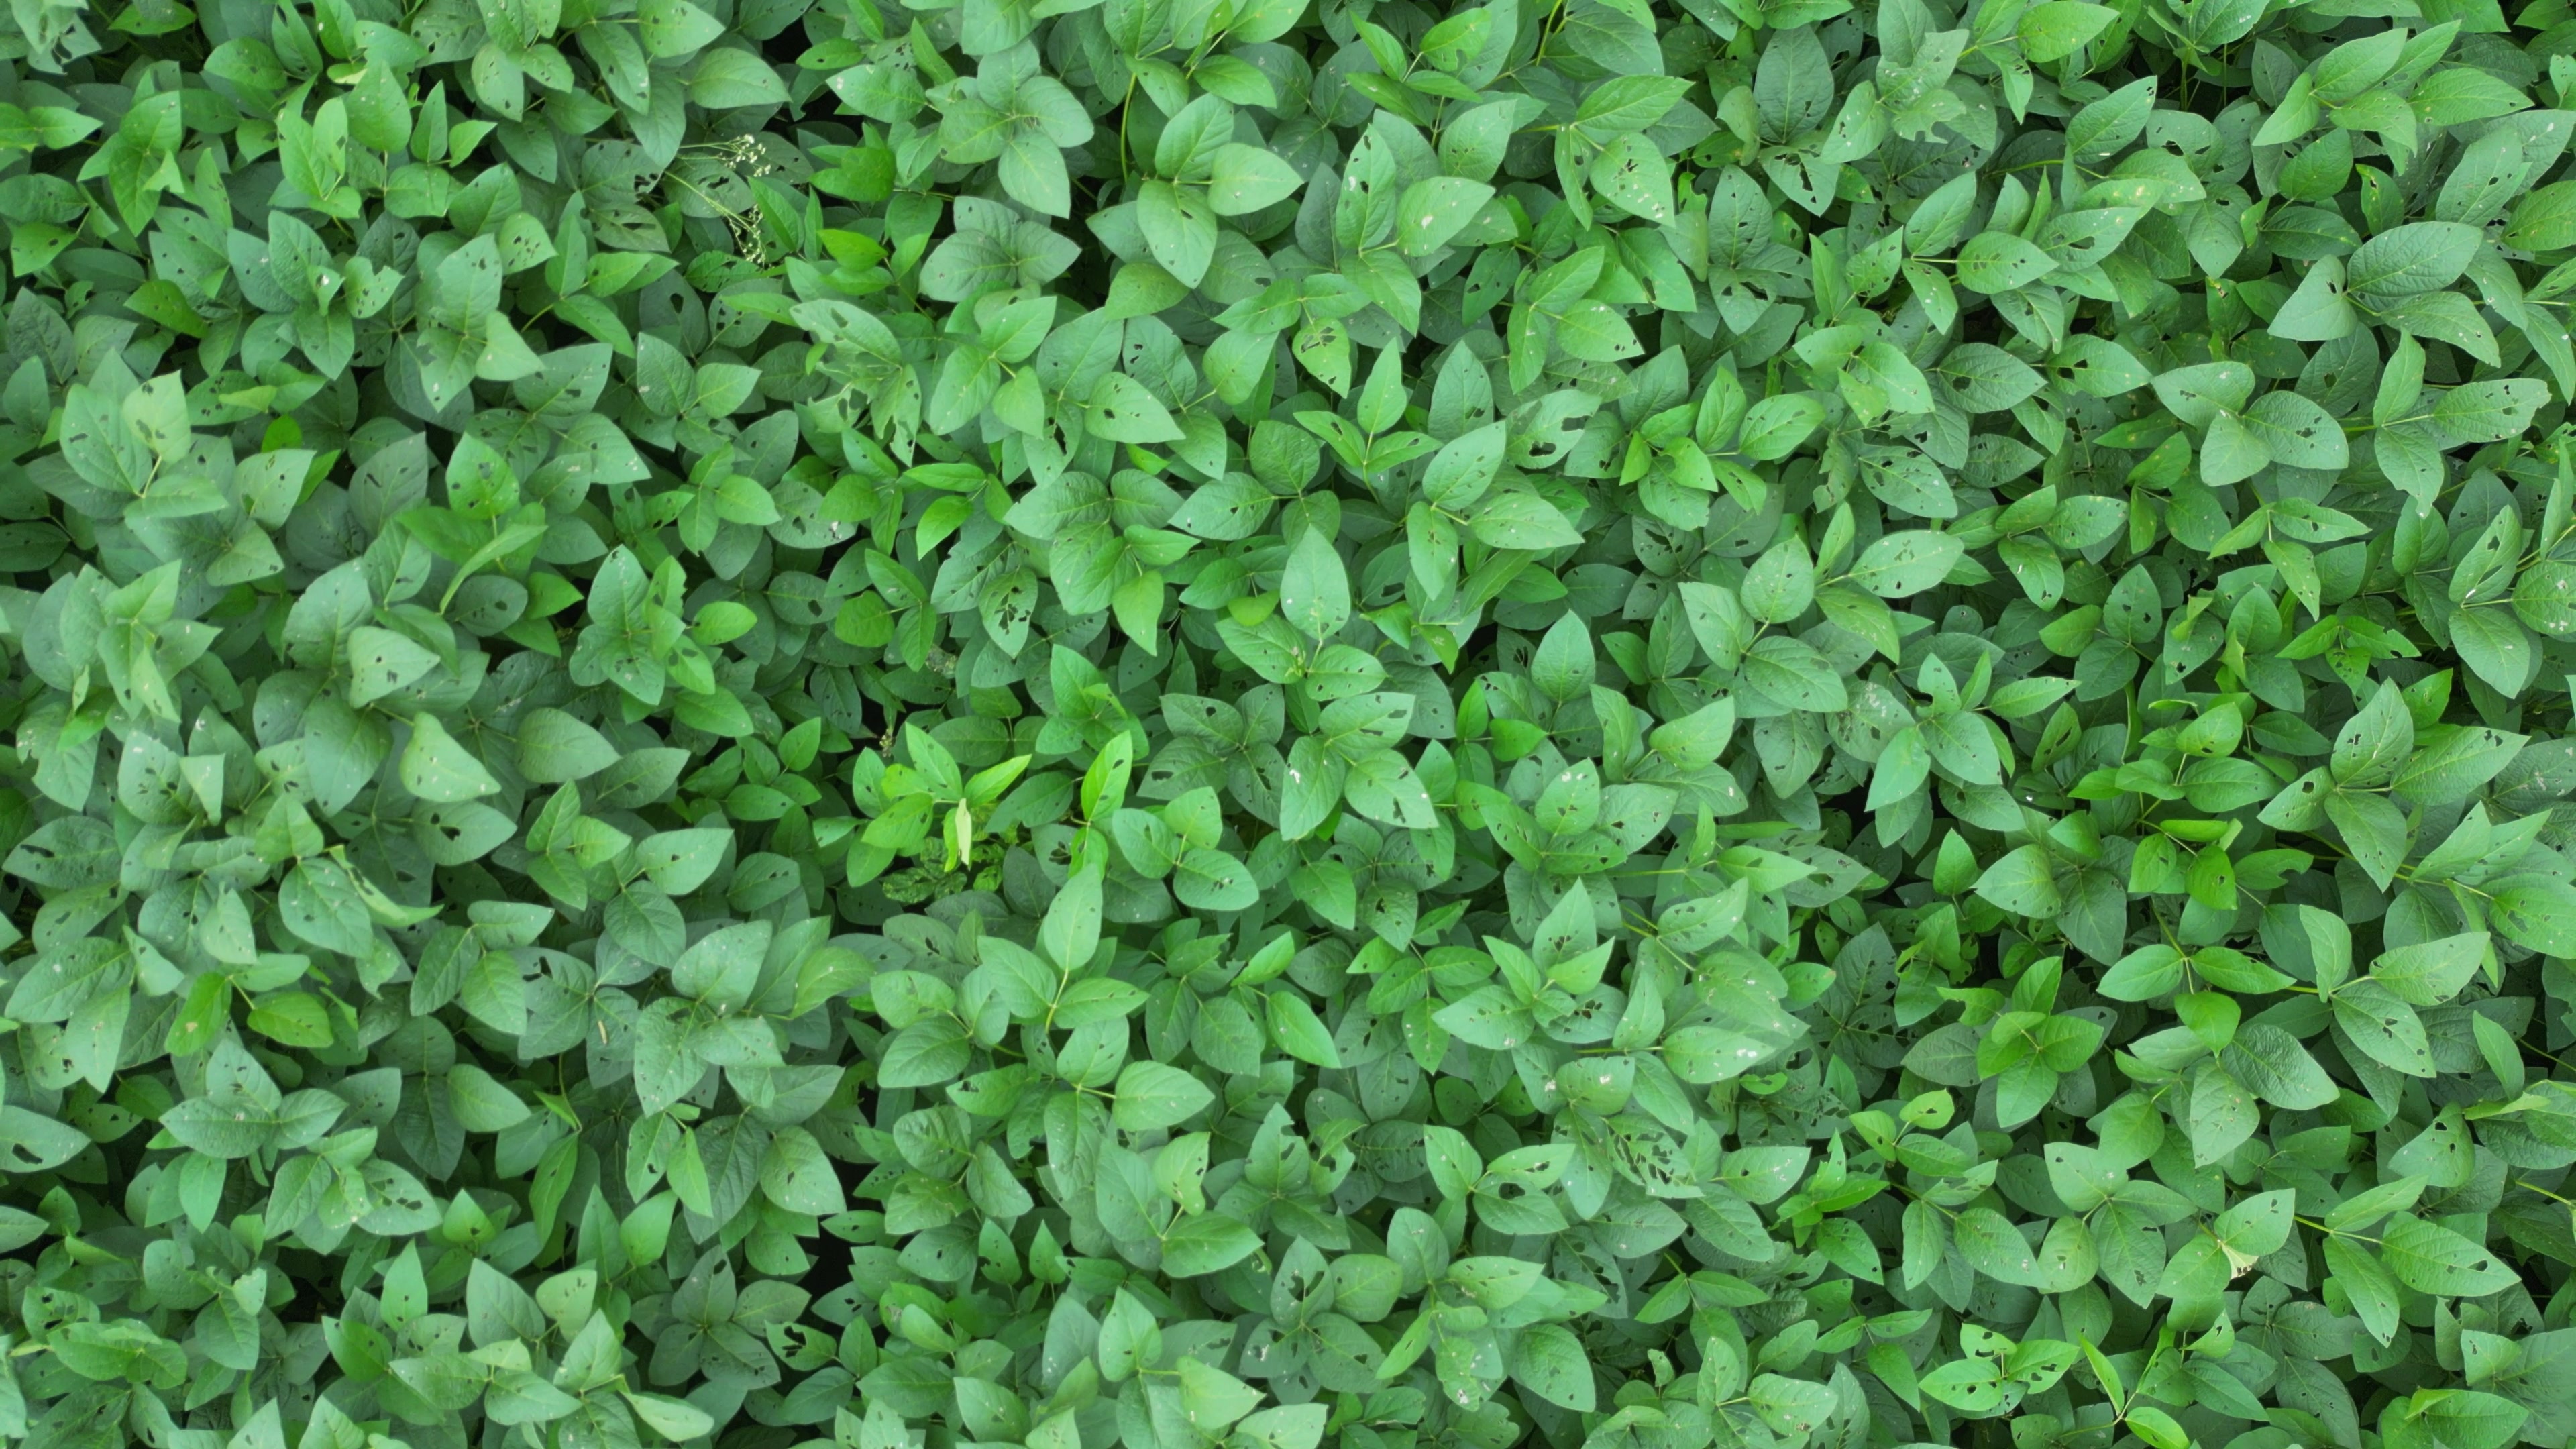
Label: Semilooper_Pest